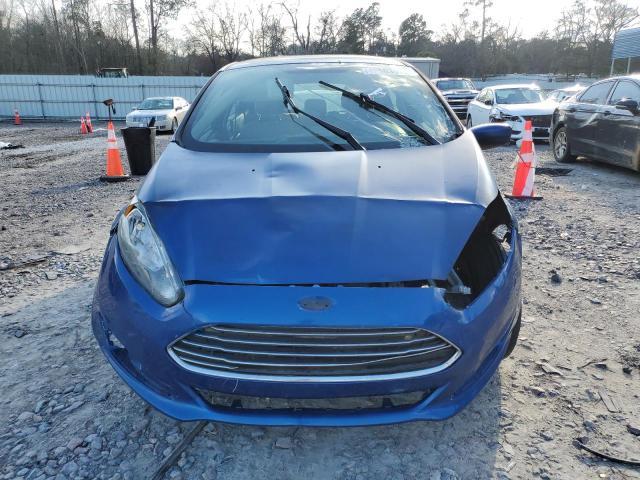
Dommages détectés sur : pare-choc avant, feu avant droit, feu avant gauche, capot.
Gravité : majeur